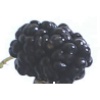
Label: Mulberry 1